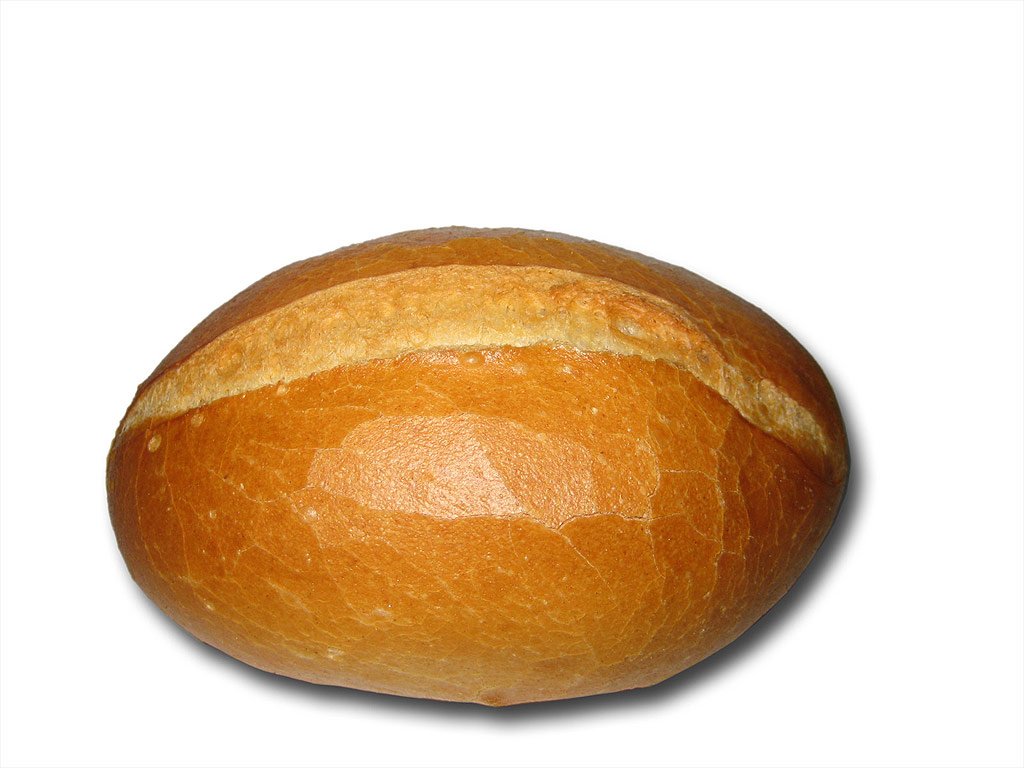
food, produce, bread, bake, pastries, roll, crispy, baked goods, anpan, bread roll